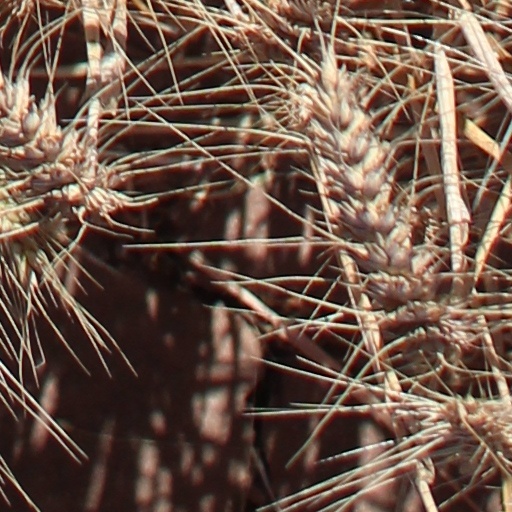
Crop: wheat